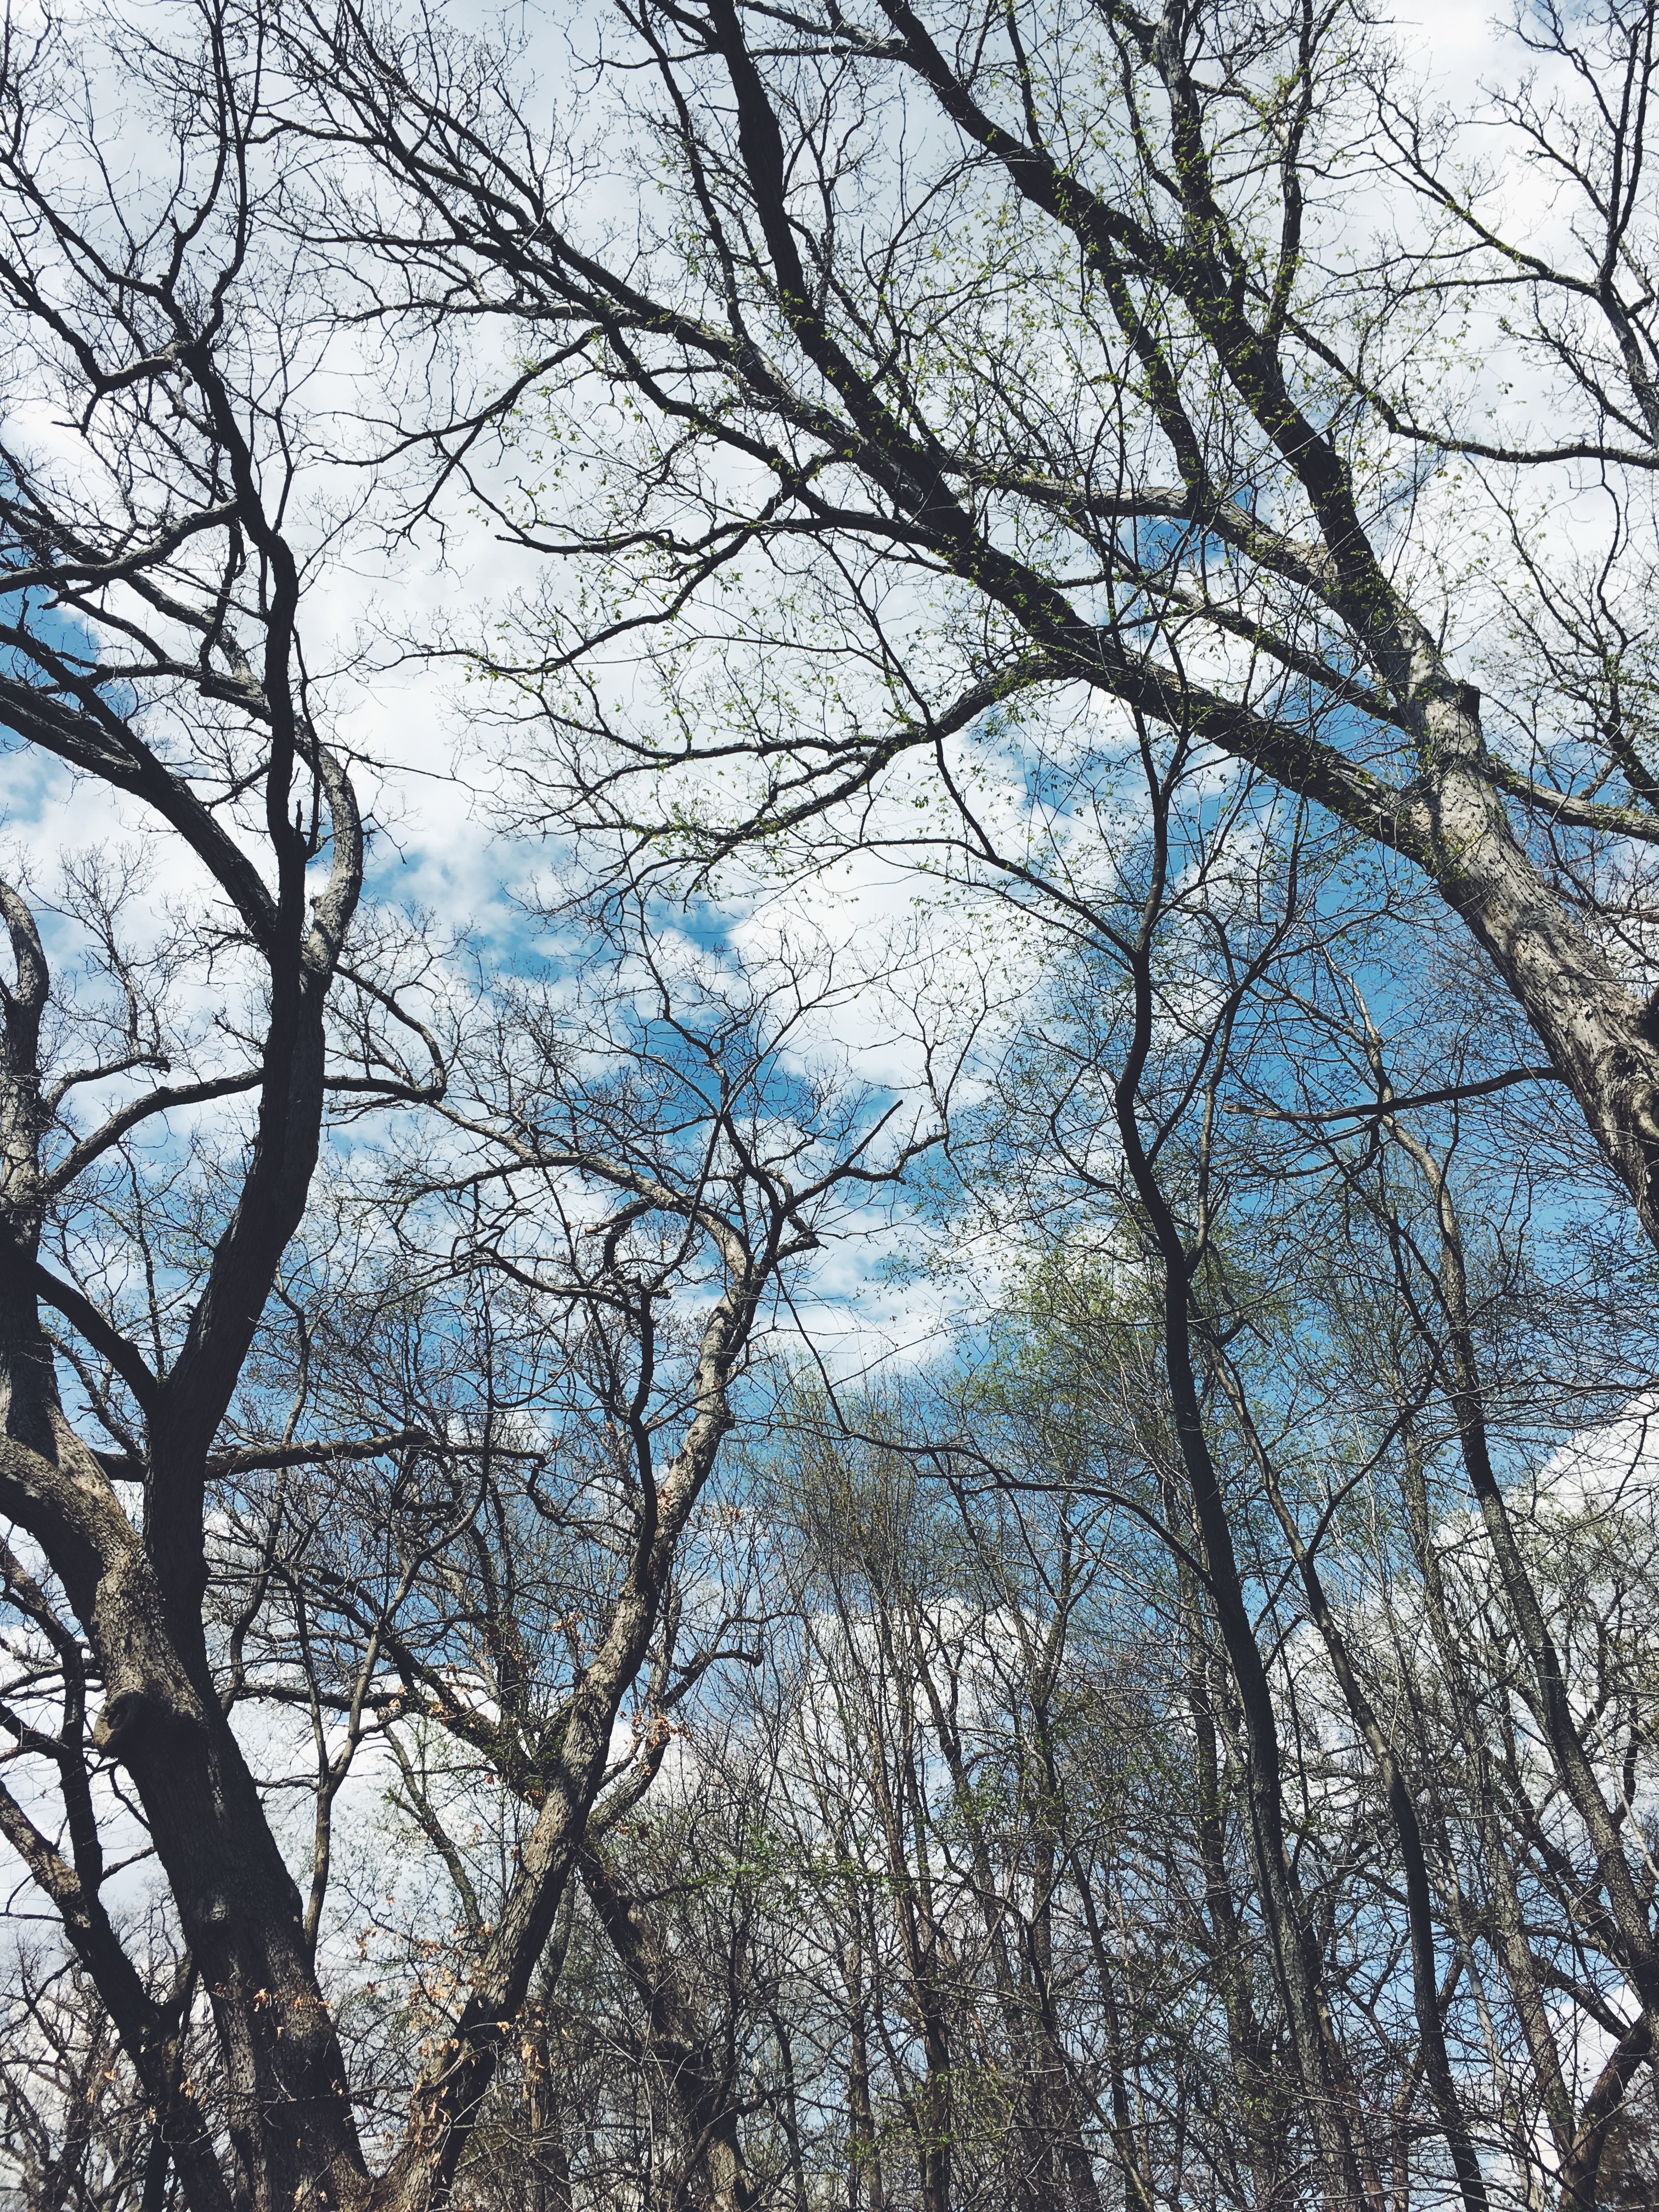
tree, branch, blossom, winter, plant, sky, leaf, flower, spring, autumn, season, woodland, woody plant